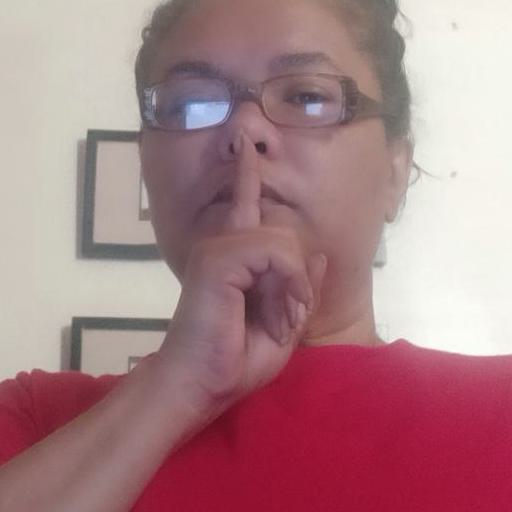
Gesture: mute